Limenitis arthemis

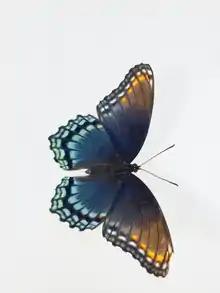
Red Spotted Purple ("L. a. astyanax") dorsal view

Females lay eggs on leaves of food plants (see Food Resources for details), specifically at the very tips of these leaves, to the point where the width of the egg and that of the leaf are the same. These plants are about two to three feet off the ground. Mother undergoes labor for several weeks, laying only a few eggs per day; this is implied as more and more worn-out females are found.